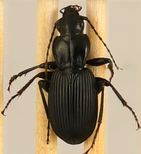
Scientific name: Pterostichus lachrymosus
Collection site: Mountain Lake Biological Station NEON (MLBS), plot MLBS_008